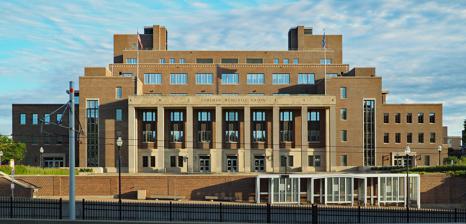
Building: Coffman Memorial Union
Country: United States of America
Year built: 1940
Student union in Northrop Mall, University of Minnesota Coffman Memorial Union Coffman Memorial Union viewed from the north General information Type Student union Architectural style Stripped Classical (exterior) Streamline Moderne (interior) Location Northrop Mall , University of Minnesota Address 300 Washington Avenue SE Minneapolis , MN 55455 Coordinates 44°58′22″N 93°14′07″W / 44.9727°N 93.2354°W / 44.9727; -93.2354 Named for Lotus Coffman Groundbreaking 1939 Opened 1940 Renovated 1974-1976 1999-2003 Owner Board of Regents of the University of Minnesota Management University of Minnesota Student Unions & Activities Technical details Floor count 7 Floor area 336,000 square feet Lifts/elevators 6 Design and construction Architect(s) Clarence H. Johnston, Jr. (1940) Ellerbe Becket (2003) Website http://www.coffman.umn.edu Coffman Memorial Union (abbreviated CMU , and commonly known as Coffman Union or simply Coffman ) is a student union on the East Bank campus of the University of Minnesota in Minneapolis . Situated near the Mississippi River , Coffman anchors the south end of Northrop Mall , a grassy area at the center of campus that is bordered by the University's physics, mathematics, chemistry, and administration buildings, plus Walter Library and Northrop Auditorium . Coffman sits at the south end of the mall, across Washington Avenue , and opposite Northrop. History Coffman Memorial Union was built between 1939 and 1940 as a new "center of social life" for the University of Minnesota campus, a role that had previously been filled by Shevlin Hall and Nicholson Hall in the Old Campus Historic District , for the women's and men's student unions, respectively. Designed by architect Clarence H. Johnston Jr, the new building opened in September 1940 and was dedicated on October 25 of the same year. It was named in memory of Lotus D. Coffman , President of the University of Minnesota between 1920 and 1938, who first imagined the campus having one, united student union. Although the new building separated the men's and women's lounges, most of the other spaces inside were open to both, equally. It was built to accommodate 14,000 students. By 1965, Coffman was the most used building on campus. The furniture began to show wear and tear, due to its excessive use over the years and 20,000 students utilizing Coffman on any given day. That same year, students began staging protests in the building in response to the United States' involvement in the Vietnam War . On May 4, 1970, the same day as the Kent State shootings , protesters started occupying Coffman 24 hours a day which lasted for a month. In May of 1972, the largest demonstrations at the university took place in response to President Richard Nixon's announcement that the United States would begin to blockade and mine North Vietnam's harbors. On May 10, over 6,000 protesters gathered at Coffman for a rally that included former United States Congressman Eugene McCarthy . From 1974 to 1976, the building underwent a renovation that became widely criticized for its adverse effect on the building's exterior. Much of the original Streamline Moderne aspects were eliminated; a third of the back terrace was enclosed by angled glass; the main longue was reduced from two stories to one, in order to provide space for student organizations; the game and billiards lounge relocated to the basement, later becoming known as "Goldy's Gameroom", while a theater/lecture hall was built in its place; and the doors between the front pillars were replaced with large, deep-cut apron windows containing angular green-house styled roofs, requiring students to use the side doors to enter the building. Additionally, the color scheme was changed to bright magenta, blue, yellow, orange, purple, and green. The new angled glass extended floor space in the Main Lounge, which was renamed the Ski-U-Mah lounge, but was found to trap heat during the summer and not retain any during the winter. Minnesota Daily cartoonist Steve Sack referred to the building as the "Coffman Memorial Microwave Oven" and stated, "the windows of dear Coffman were designed most of all, to waste energy during the winter and deep-fry us spring and fall". While the renovation added 25,000 feet of space overall and raised the number of students it could accommodate to 42,000, its design made it harder for large groups to assemble in the building, as a direct response to the protests. The renovation was considered "an architectural crime" by critics led by University Librarian Herbert Scherer. Throughout the 1980s, Coffman became well known as a place to watch television and catch up on the news. The building's tv brought students together during difficult times, such as during the Space Shuttle Challenger's launch and subsequent explosion . In the 1990s, several groups were given space within Coffman: the African, Asian-American, Mi Gente (formerly known as La Raza), Disabled Student, and Queer Students cultural centers. In 1999, the building began preparing for a second significant renovation. In 2001, the Board of Regents approved the $71.5 million budget and construction began the following month, lasting until 2003. Almost all traces of the 1976 renovation were removed, and the building's exterior was restored to its original appearance. While the interior's old terrazzo floors and light fixtures were brought back, it was also modernized, such as with the addition of air conditioning. The lower floors were greatly expanded to include the main University of Minnesota Bookstore, food vendors, offices, lounges, and the glass "Cube" which sits adjacent to Washington Avenue. Additionally, a new 1,900-car parking garage opened behind the building, with 400 short term parking spaces. When the building reopened, the Al-Madinah and American Indian cultural centers were also given space inside. The statue of Goldy Gopher that was unveiled in 2013. In 2013, the second floor was renovated. The new design features the cultural centers' spaces surrounding an open section in the middle. It also includes conference rooms and several more open areas for students to utilize. That same year, a large statue of the university's mascot, Goldy Gopher , was unveiled in front of Coffman, which has since become a popular spot for students to take pictures at. On January 19, 2018, Coffman, along with the buildings lining Northrop Mall and a few in the surrounding area, was listed on the National Register of Historic Places as part of the Northrop Mall Historic District . In 2019, after 16 months of study, a university task force recommended removing Lotus Coffman's name from the building due to his racist and anti-Semitic policies. According to the December 2021 update to the Twin Cities Campus Plan, approved by the Board of Regents, Coffman is set to receive a third major renovation to meet the current needs of the student population. The building's overall architecture and integrity is to be untouched, while at the same time a more welcoming space for the many diverse uses the building has is meant to be created. Some recommended changes and additions include constructing an accessibility ramp on the building's east side in order to provide easier access from the front lawn to Delaware street, which runs behind the building; and connecting the bookstore directly to the transit stop on Washington Avenue, which also includes building a new transit lounge, waiting area, and amenity space. Services and amenities The building hosts a variety of services including the University of Minnesota Bookstore, Minnesota Marketplace Food Court, US Postal Service , IT Student Lab, administration services, and student group services. While the main lounge and theater are located on the main floor of the building, the lower level offers access to the bookstore, Great Hall, and several dining options. The basement features the Whole Music Club and an entertainment center called Goldy's Gameroom, featuring more food options, a bowling alley , foosball , and billiard tables . The building's upper floors are largely reserved for student and administration use, with student groups occupying much of the second floor. The fourth floor is home to the Campus Club, a member-based dining and event venue primarily used by faculty and alumni. Organizations The building is home to the University of Minnesota Student Unions & Activities office, the Minnesota Student Association (the undergraduate student government organization), and the Graduate and Professional Student Assembly (the graduate student government organization). Other student groups located within the building include: Al-Madinah Cultural Center American Indian Student Cultural Center Asian-American Student Union Black Student Union Commuter Connection Disabled Student Cultural Center Mi Gente Latinx Student Cultural Center Minnesota International Student Association Queer Student Cultural Center Gallery South facade as viewed from Yudof Plaza CMU at night, with the "Cube" in foreground Coffman from a nearby pedestrian bridge above Washington Avenue The Goldy Gopher statue located in front of Coffman. Coffman's fireplace lounges, formerly the Ski-U-Mah lounge Coffman's back terrace One of the entrances to the campus bookstore The Cube Goldy's Gameroom Food vendors in the Minnesota Marketplace, located in Coffman's lower level A dining hall intended for patrons of the Minnesota Marketplace References